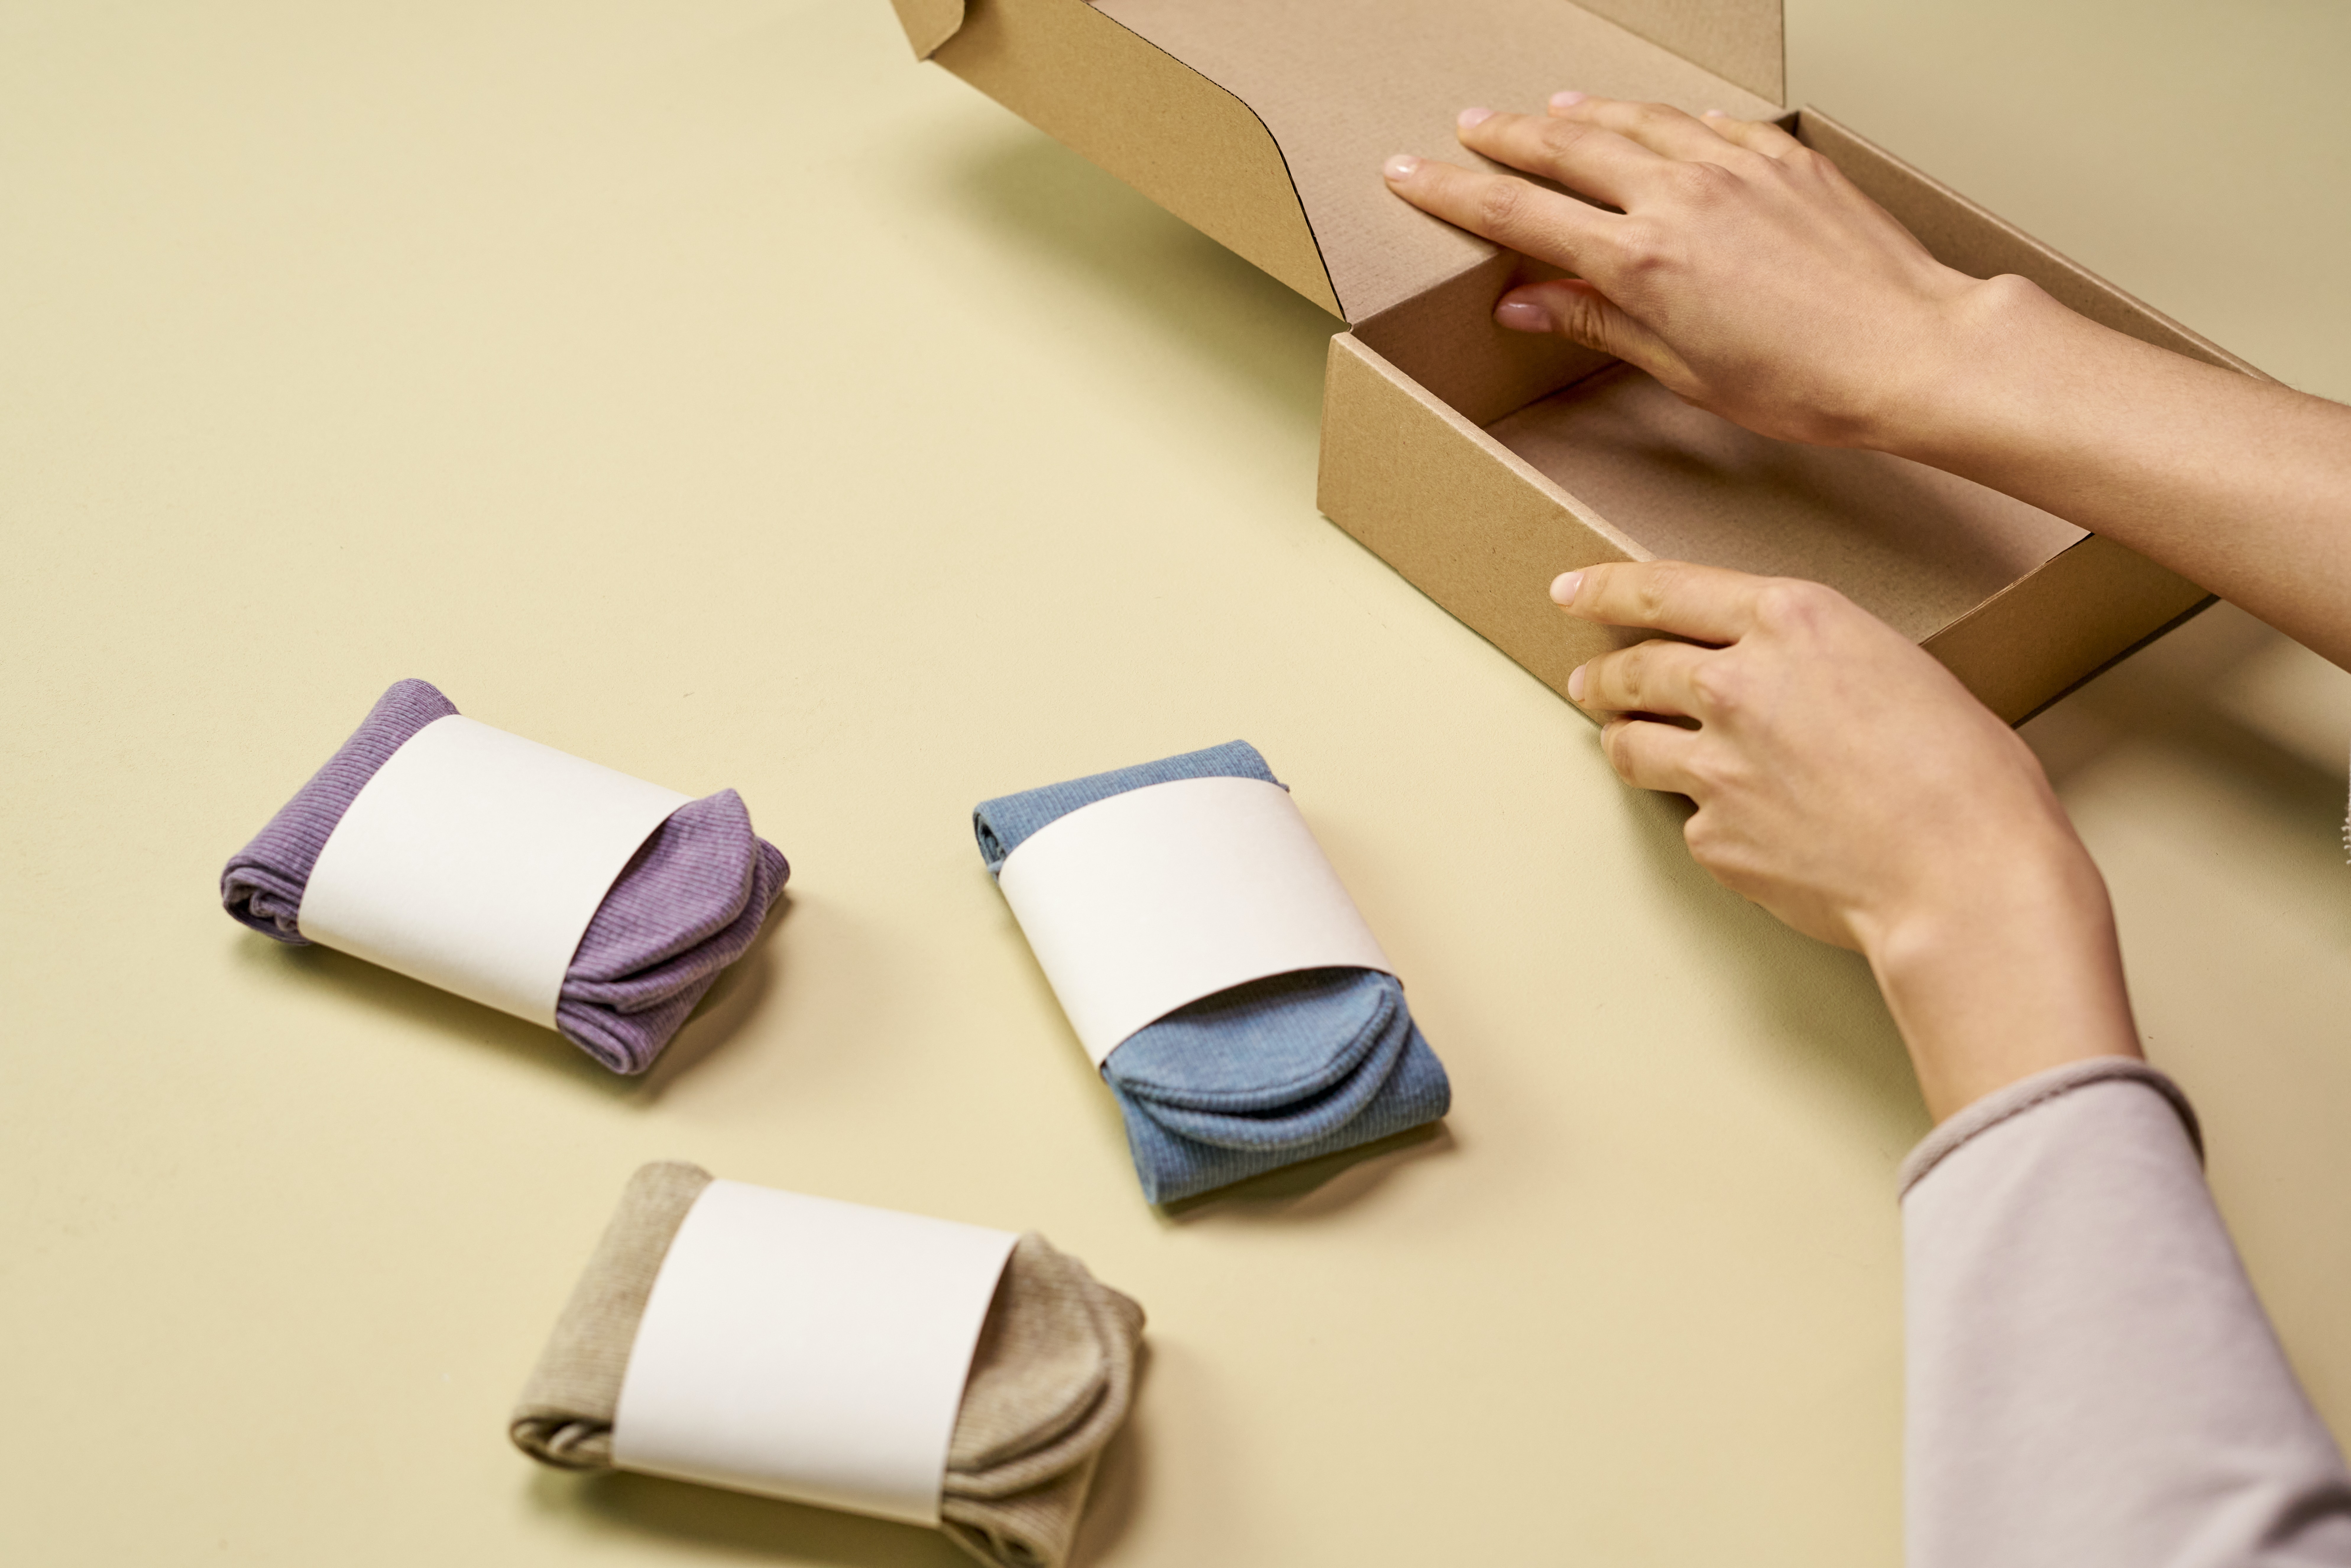
fashion, hand, gesture, finger, Material property, wood, font, wrist, nail, paint, thumb, gadget, paper, fashion accessory, paper product, fashion design, room, magenta, elbow, metal, office supplies, office equipment, stationery, brand, service, rectangle, human leg, peach